Deni Varnhagen

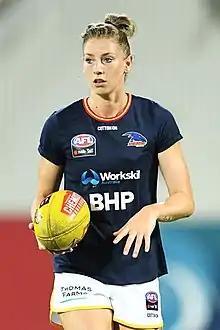
Varnhagen with Adelaide in January 2019

Deni Varnhagen (born 26 October 1992) is a former Australian rules footballer who played for the Adelaide Football Club in the AFL Women's competition. She is a two-time premiership player.